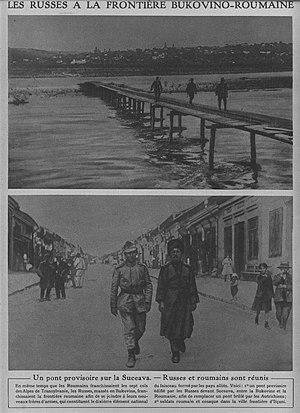
publié dans le journal ""le miroir""."
Durant la Première Guerre mondiale, le royaume de Roumanie, où règne depuis octobre 1914 le roi Ferdinand, reste neutre les deux premières années, puis rejoint l'Entente à la fin du mois d'août 1916. Occupé par les puissances centrales au terme d'une offensive concertée de troupes austro-allemandes d'une part, et bulgares d'autre part, le royaume de Roumanie doit capituler à la suite de l'armistice entre la Russie bolchevique et les puissances centrales, puis accepter une paix de défaite en mai 1918. Jamais ratifiée, la Paix de Bucarest constitue une indéniable victoire des Puissances centrales, mais n'empêche pas le retour de la Roumanie dans le conflit durant les derniers jours du conflit, en novembre 1918, après la défaite bulgare et la déroute de la monarchie des Habsbourg sur le front italien.